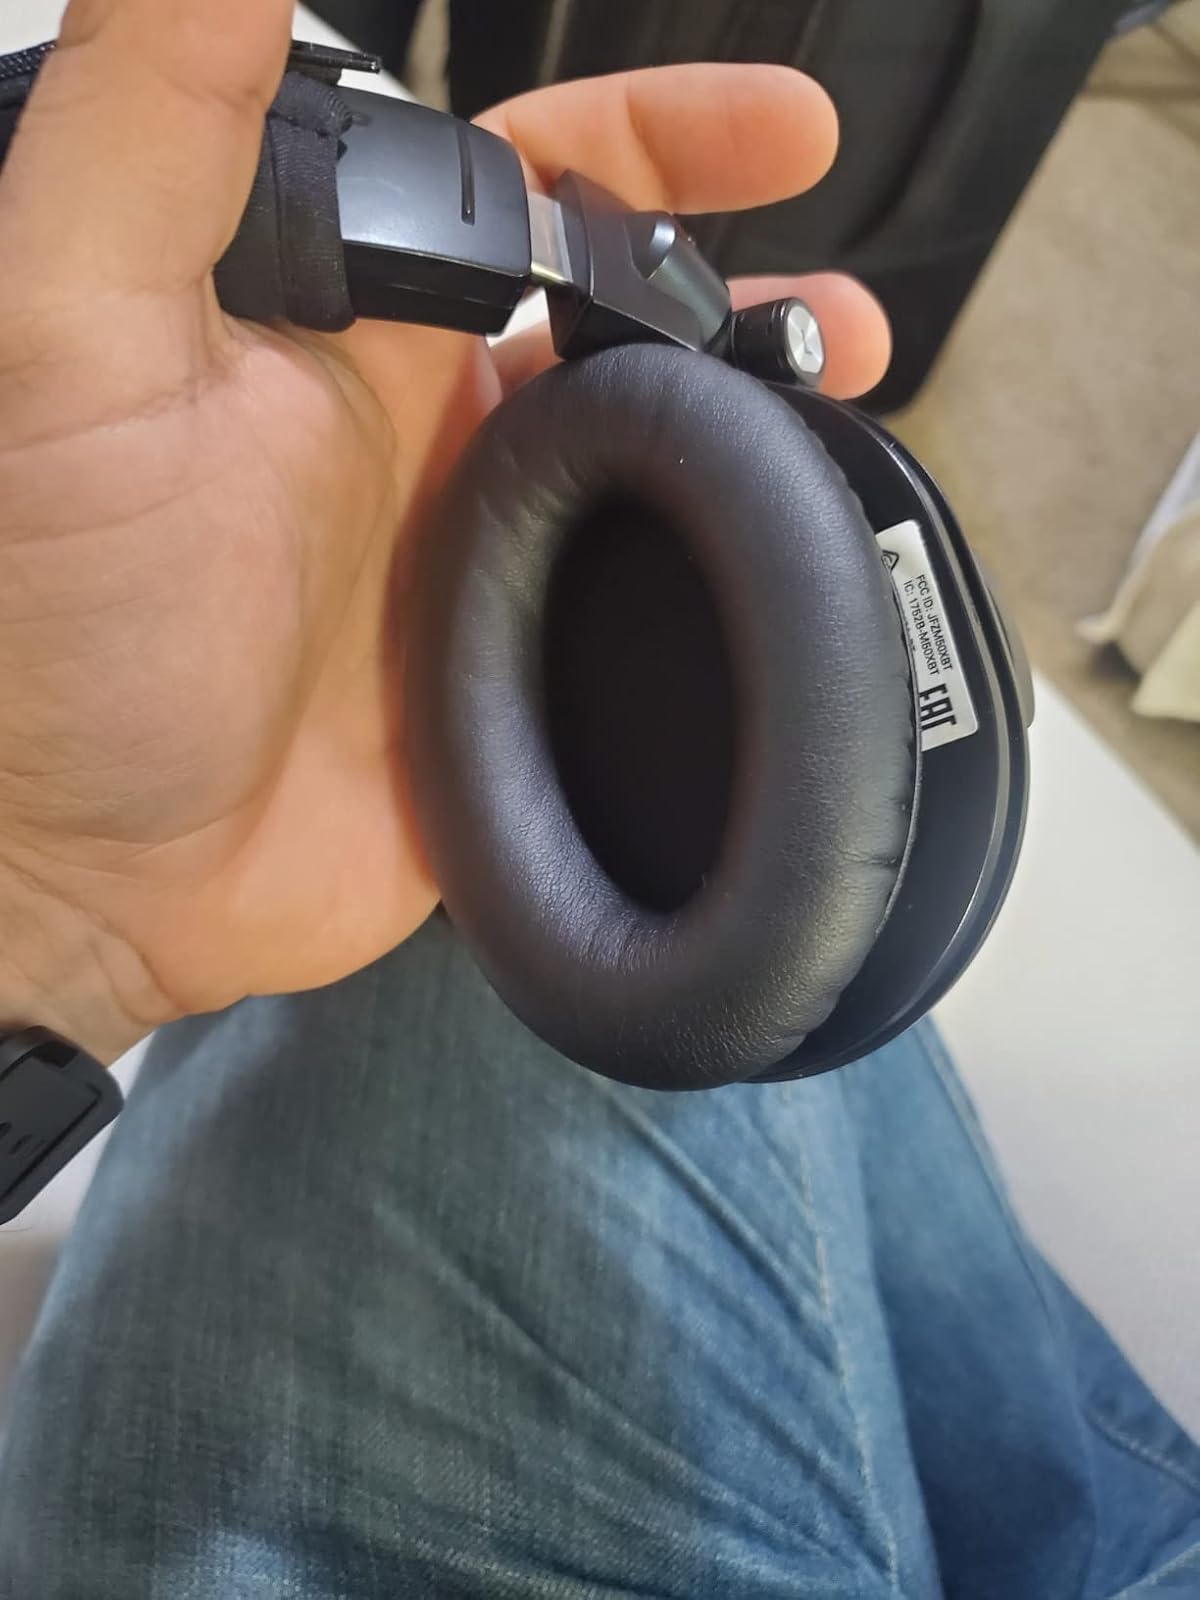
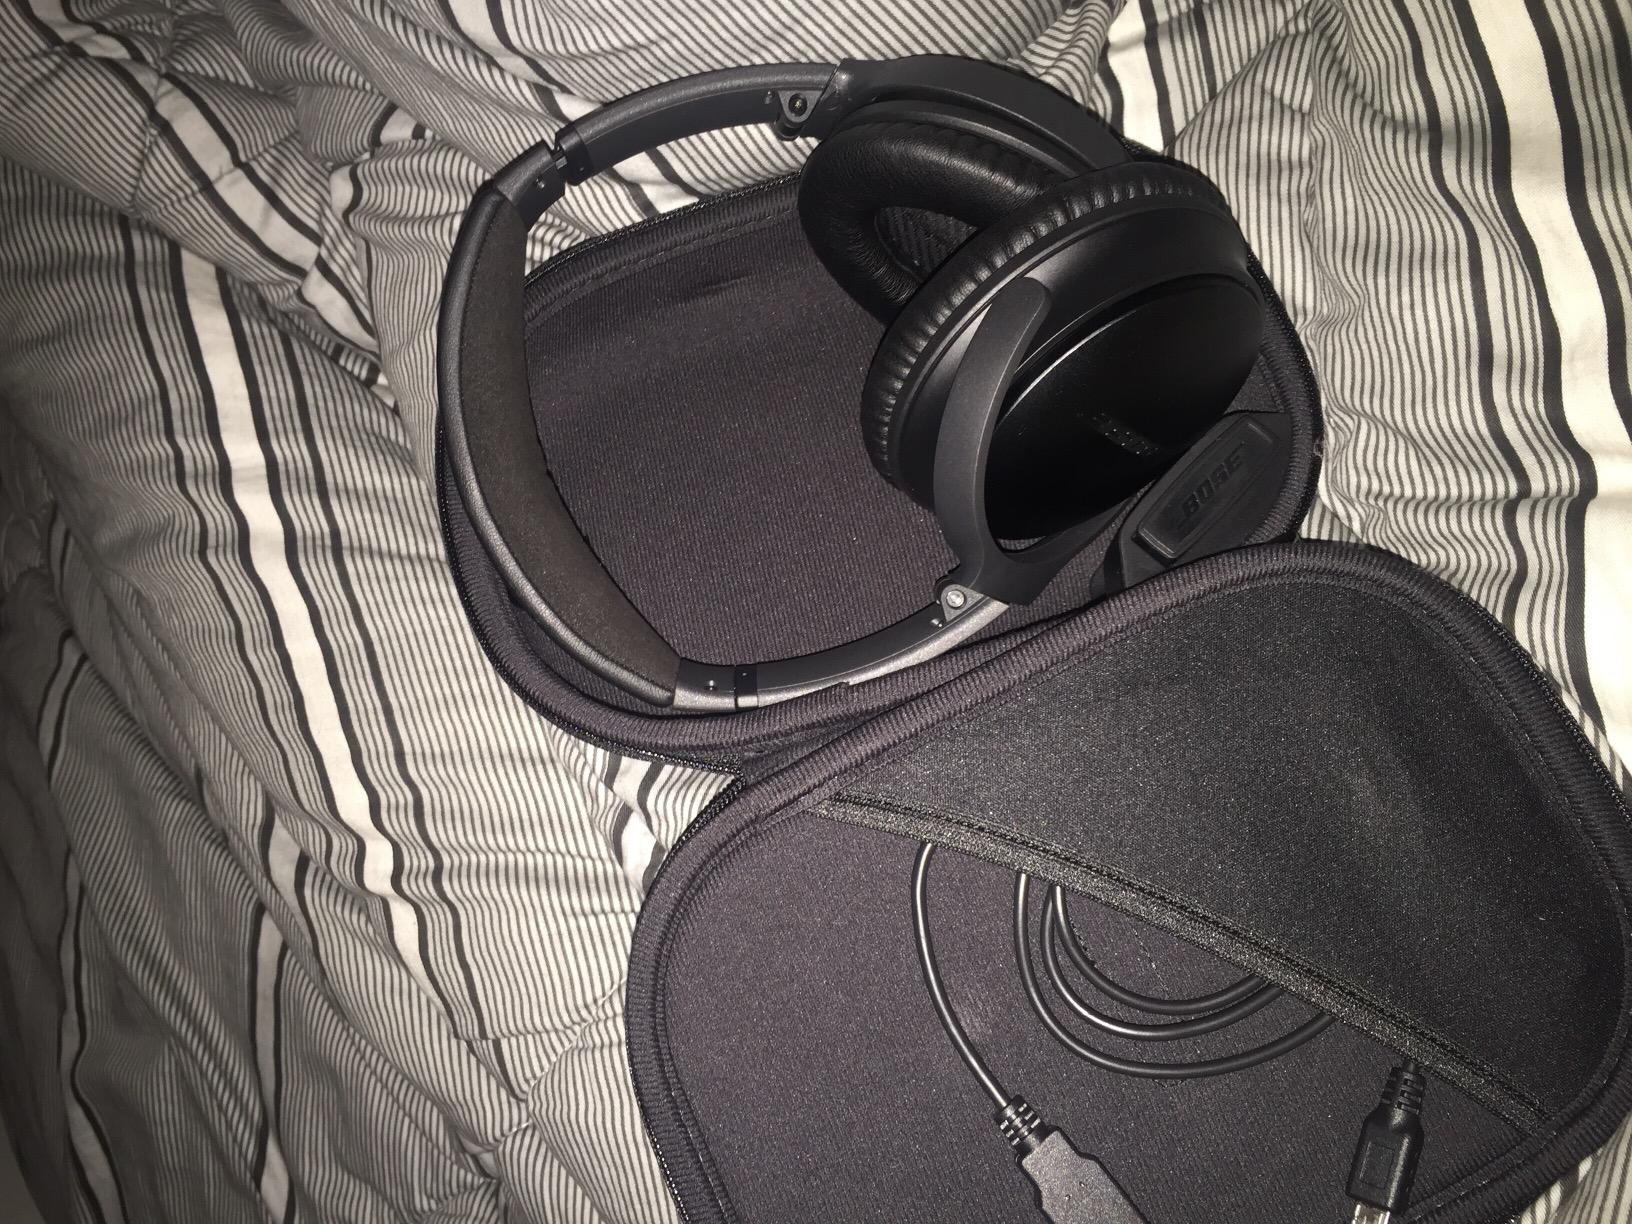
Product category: headphones
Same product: no